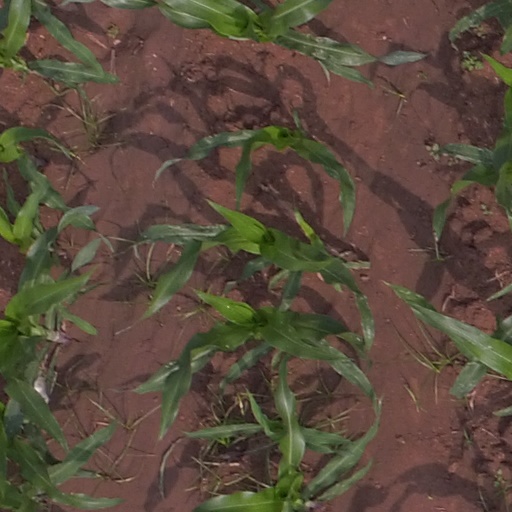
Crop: maize; corn